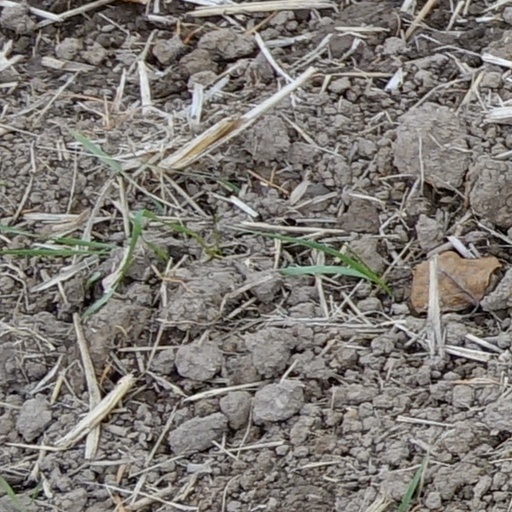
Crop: wheat